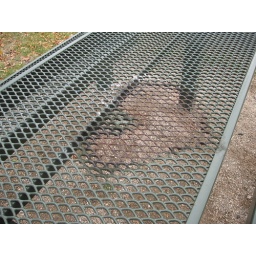
The tables were installed by LCA volunteers in 2005. The trees we planted have been vandalized to set these fires.